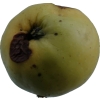
Label: Apple 13